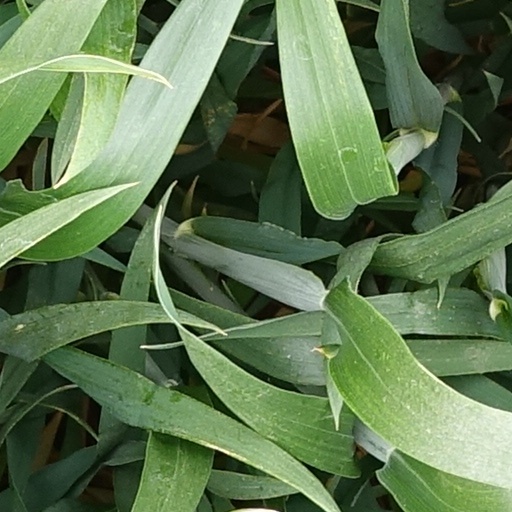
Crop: wheat